Charles Scribner's Sons Building

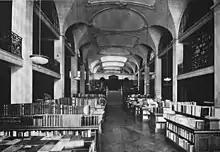
Original interior seen in 1913

The retail space is asymmetrical, but the design of the 155 Fifth Avenue store was emulated at 597 Fifth Avenue, in keeping with Scribner's preferences. It was once characterized by Henry-Russell Hitchcock as "the grandest, interior space that had been created in New York", akin to the interior of Grand Central Terminal. The retail space consists of a long nave-like room with a , ornately decorated vaulted ceiling. The ceiling vaults are supported by seven white rectangular pillars on each side. The grilles were originally painted with gold and bronze dust, despite the fact that original specifications had called for green decoration. The floor surface was made of herringbone and oak wood. The bookstore was designed with only one entrance, even though Flagg had wanted two. A lobby for the office stories is on the southern side of the ground floor.